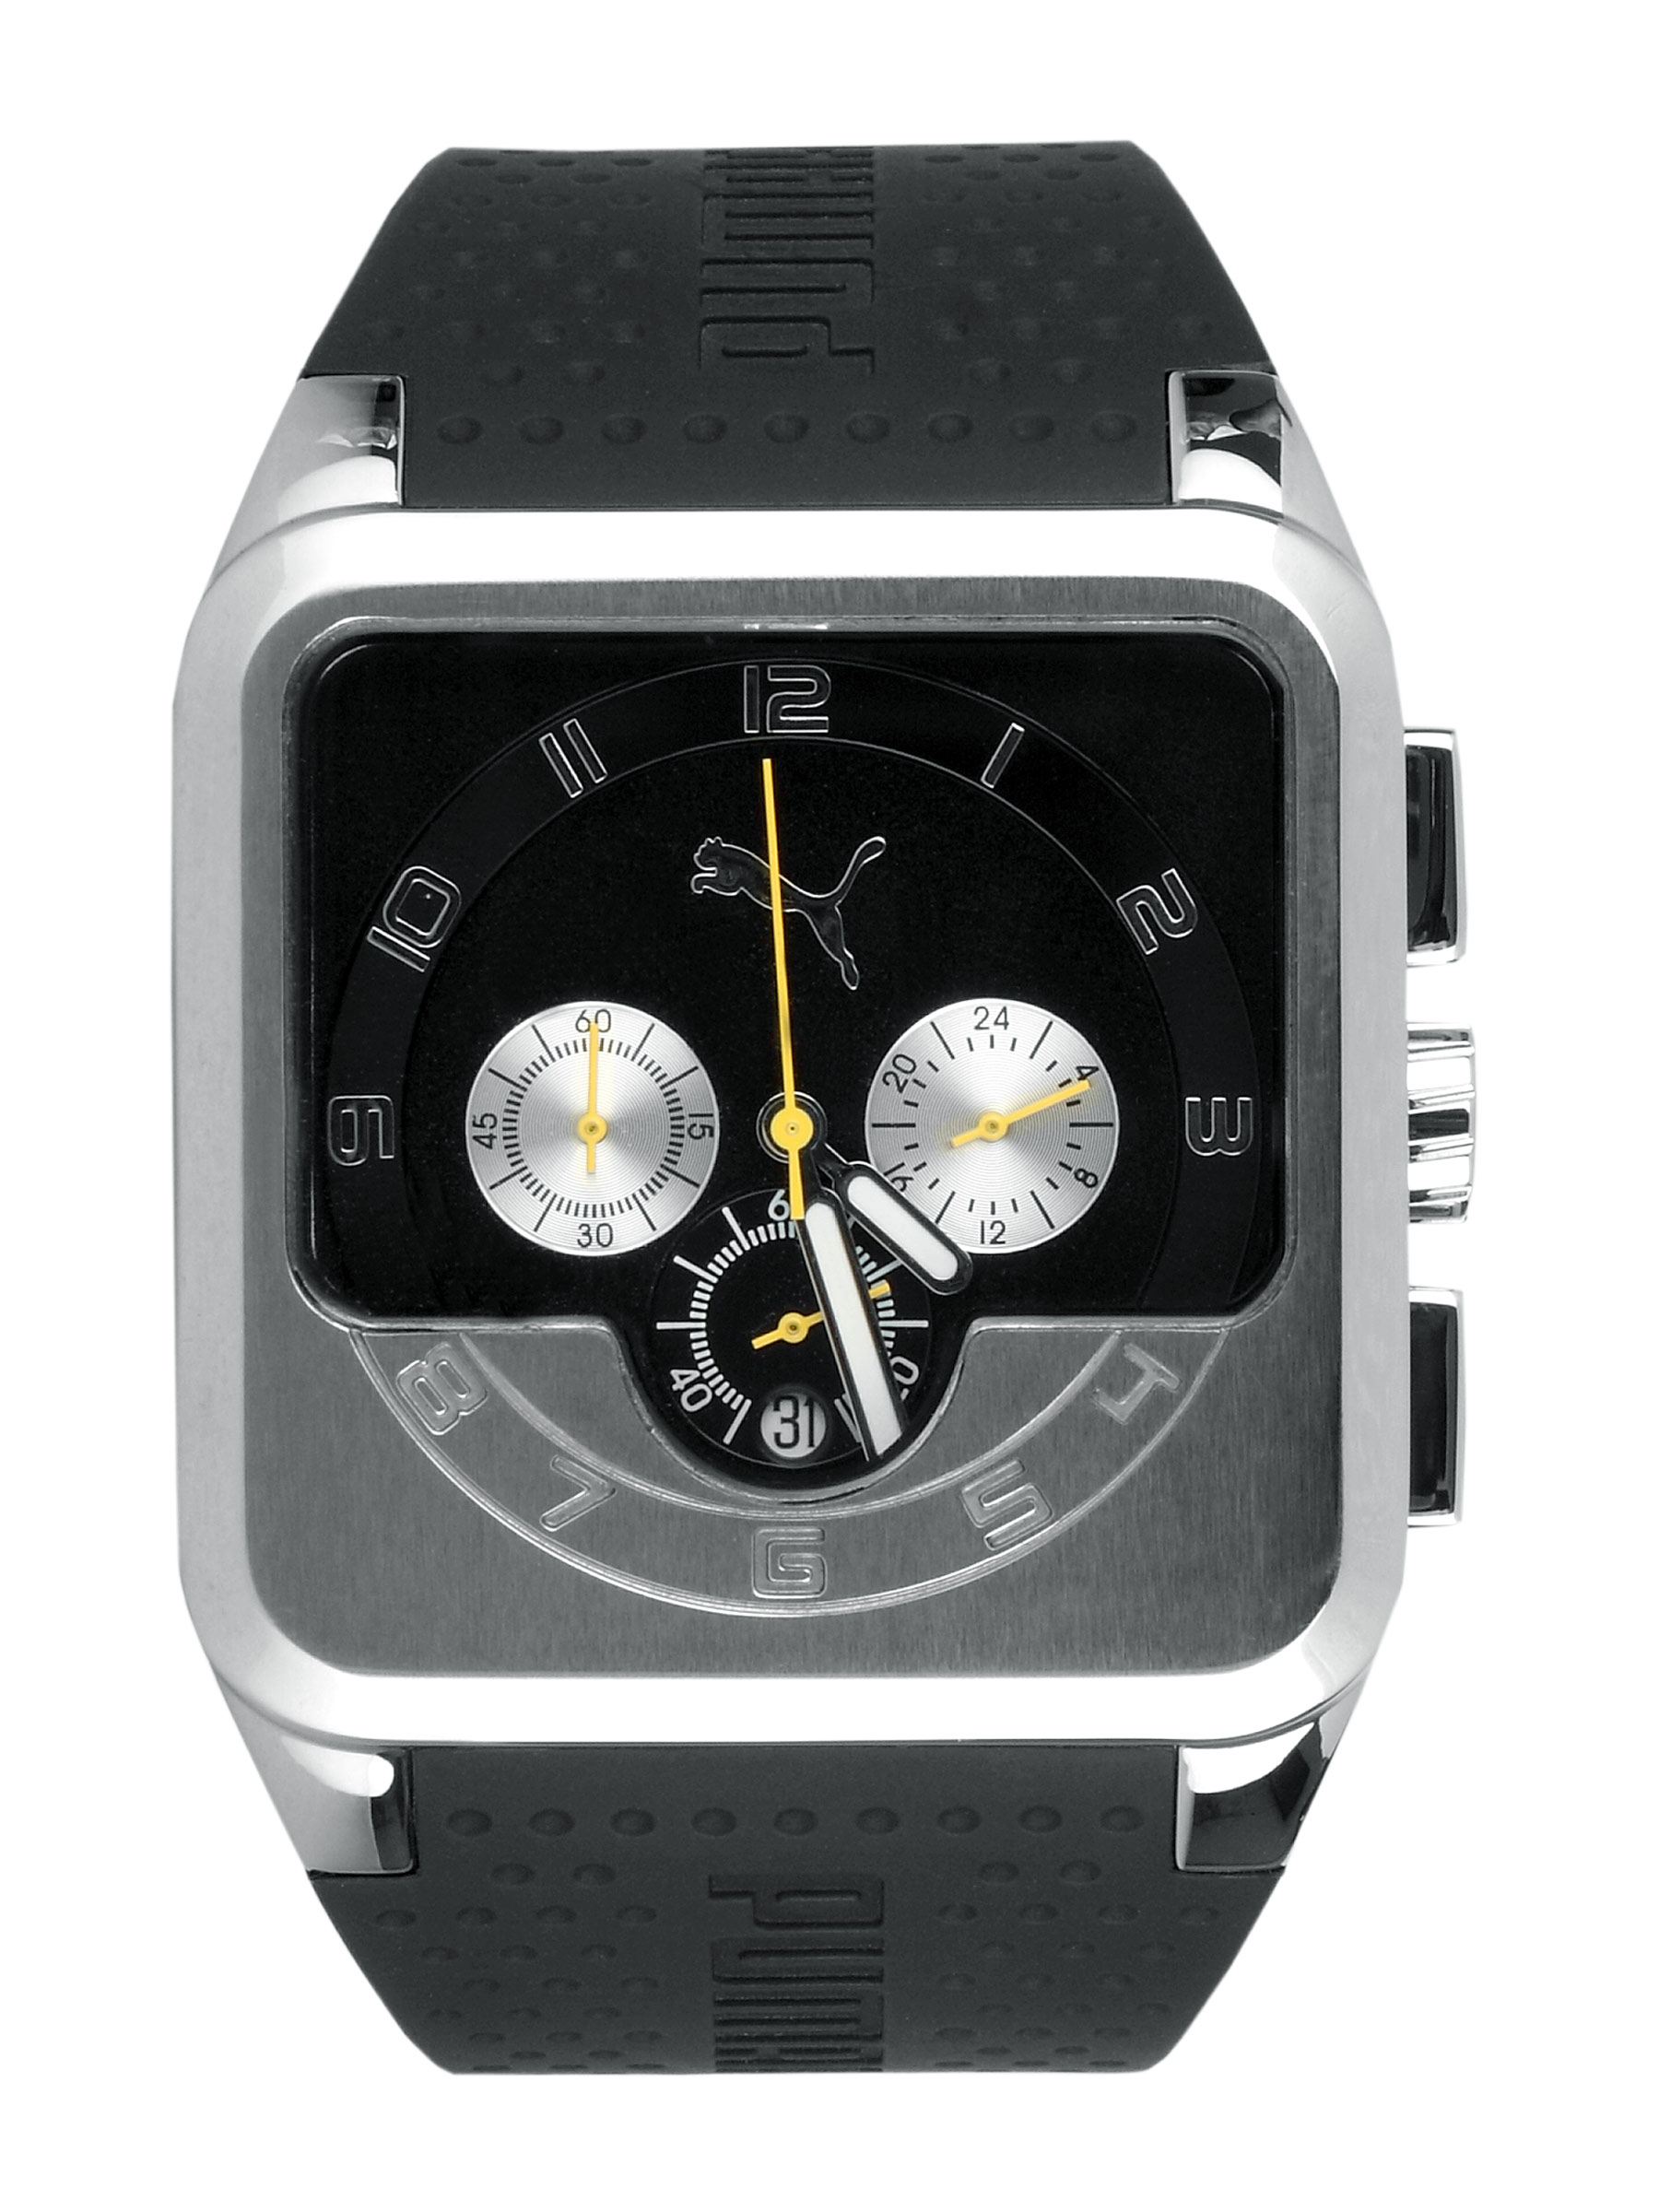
Puma Men Engine Black Watch
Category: Accessories / Watches / Watches
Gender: Men
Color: Black
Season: Winter 2016
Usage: Casual